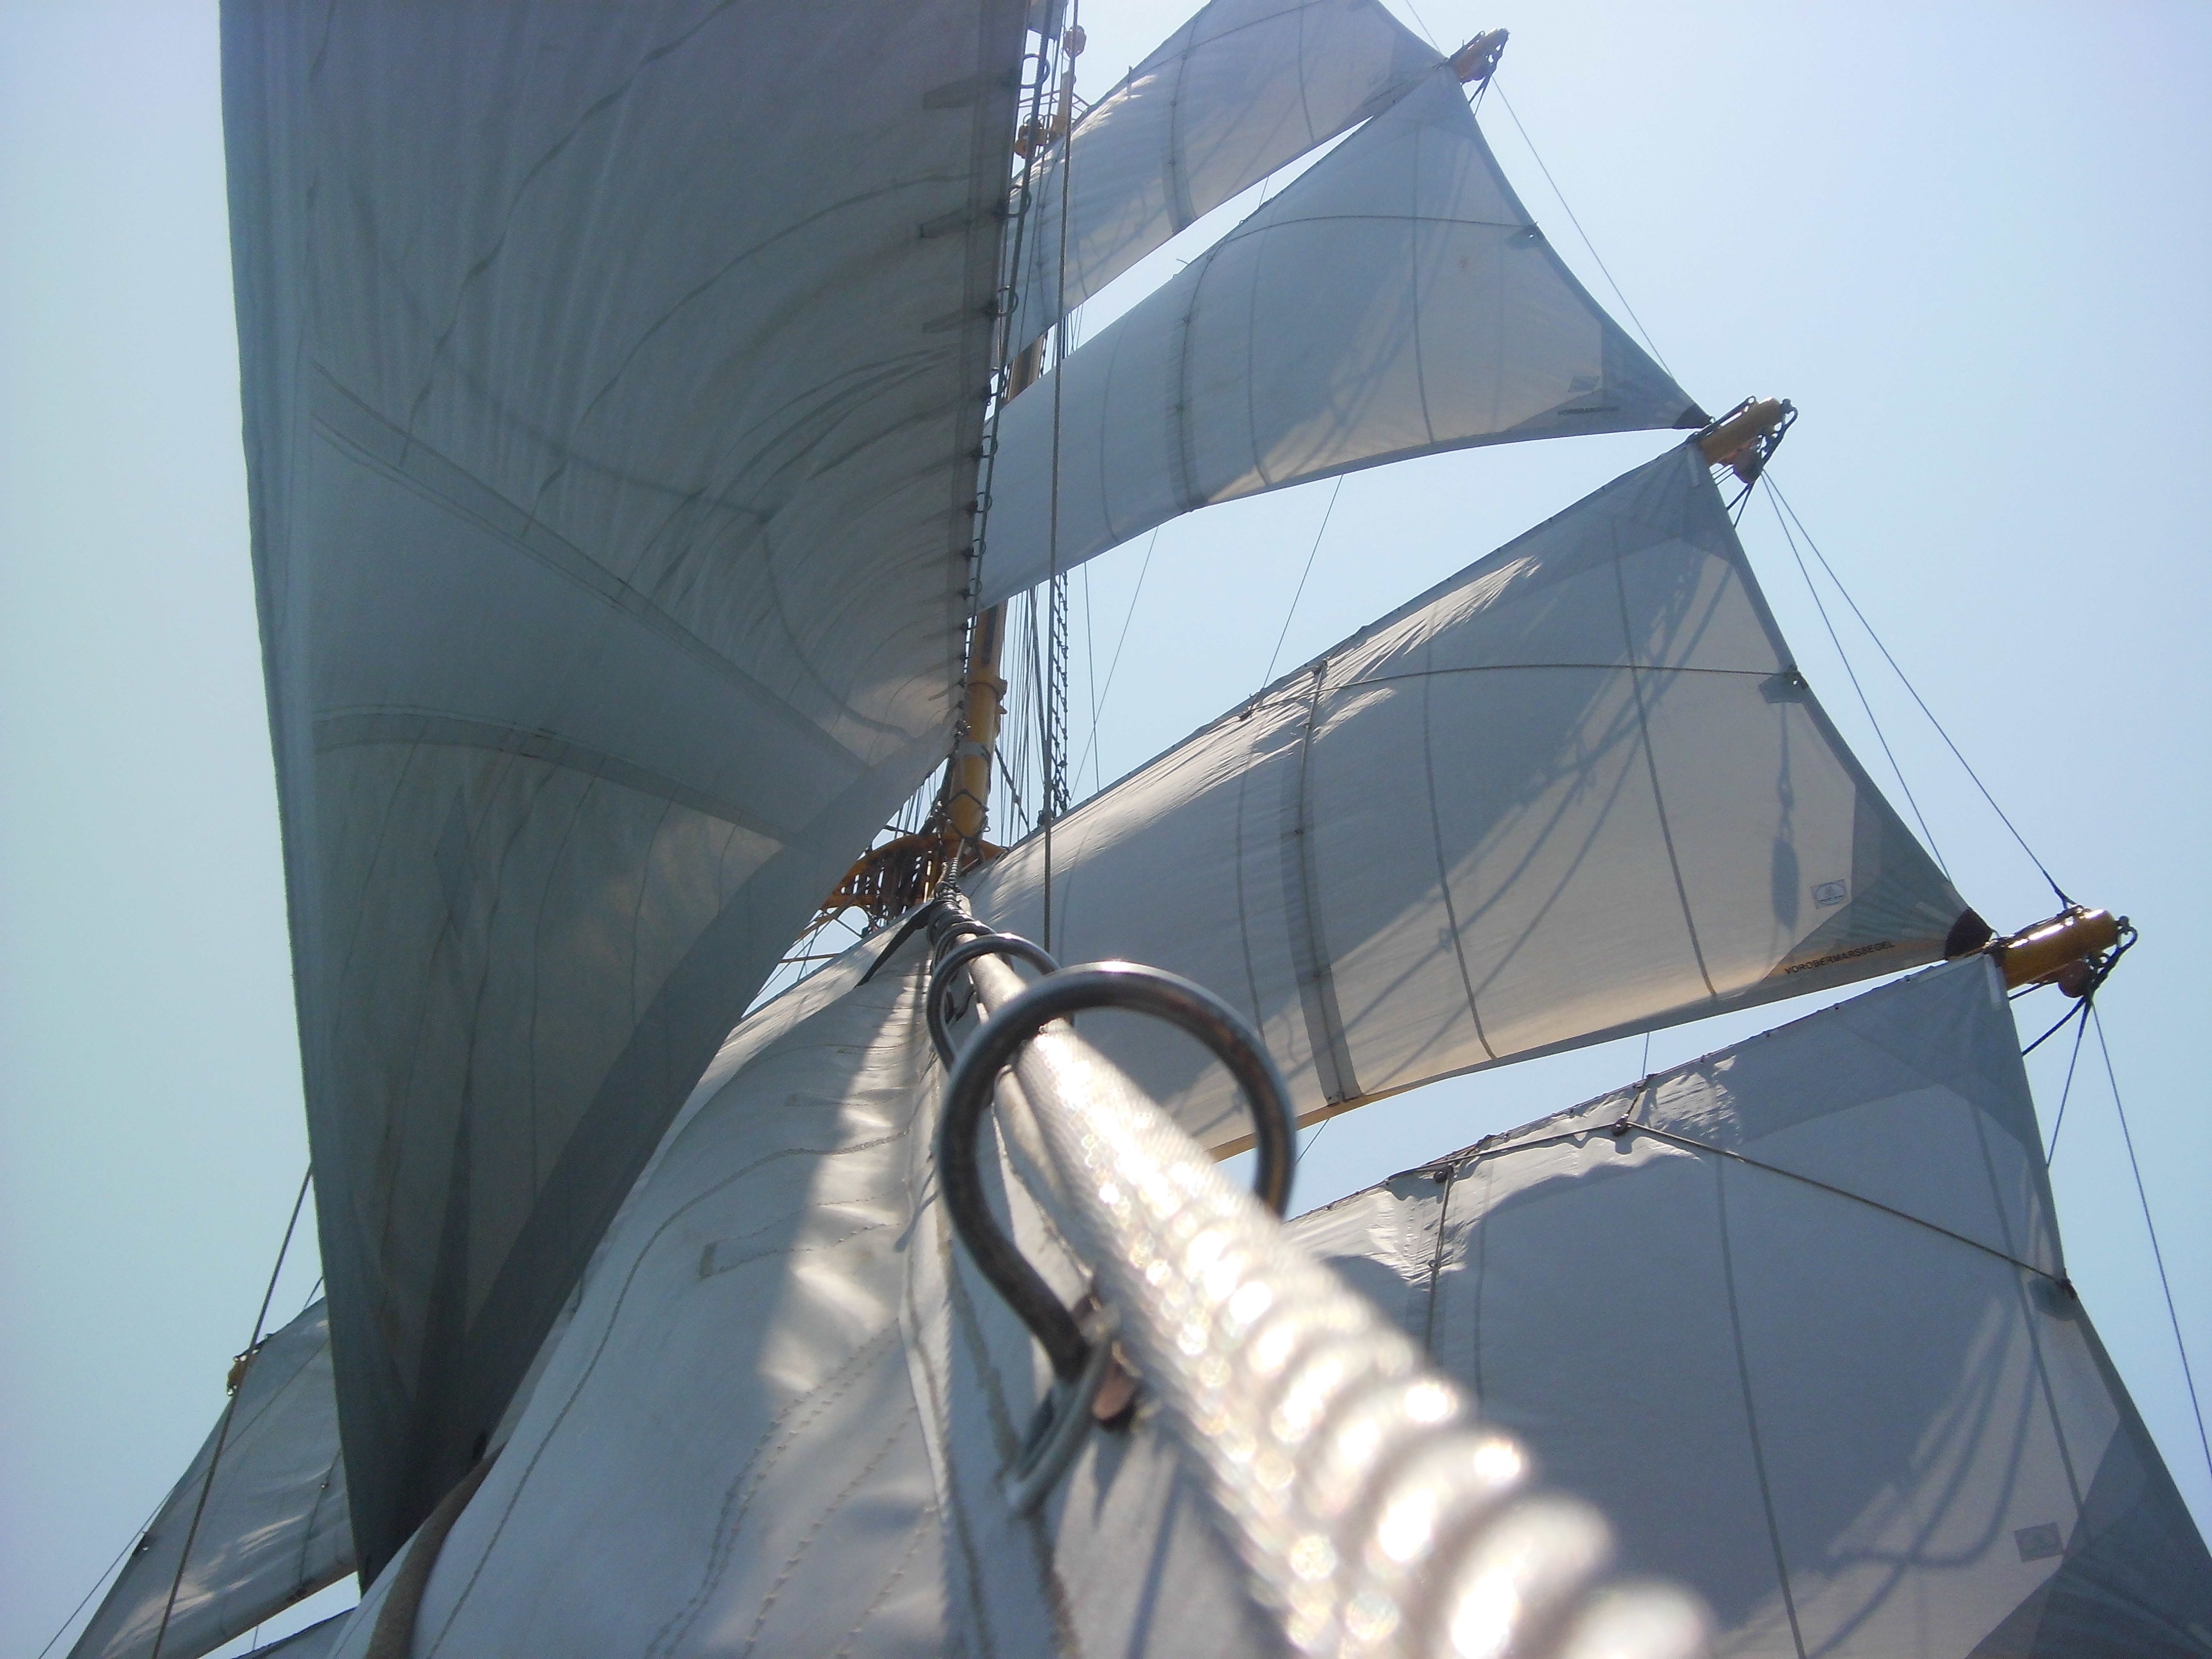
sea, wing, boat, ship, vehicle, mast, sailing, sailboat, sail, watercraft, schooner, windjammer, sailing boat, sailing ship, at sea, tall ship, caravel, brigantine, lugger, schoolship, alexander von humboldt ii